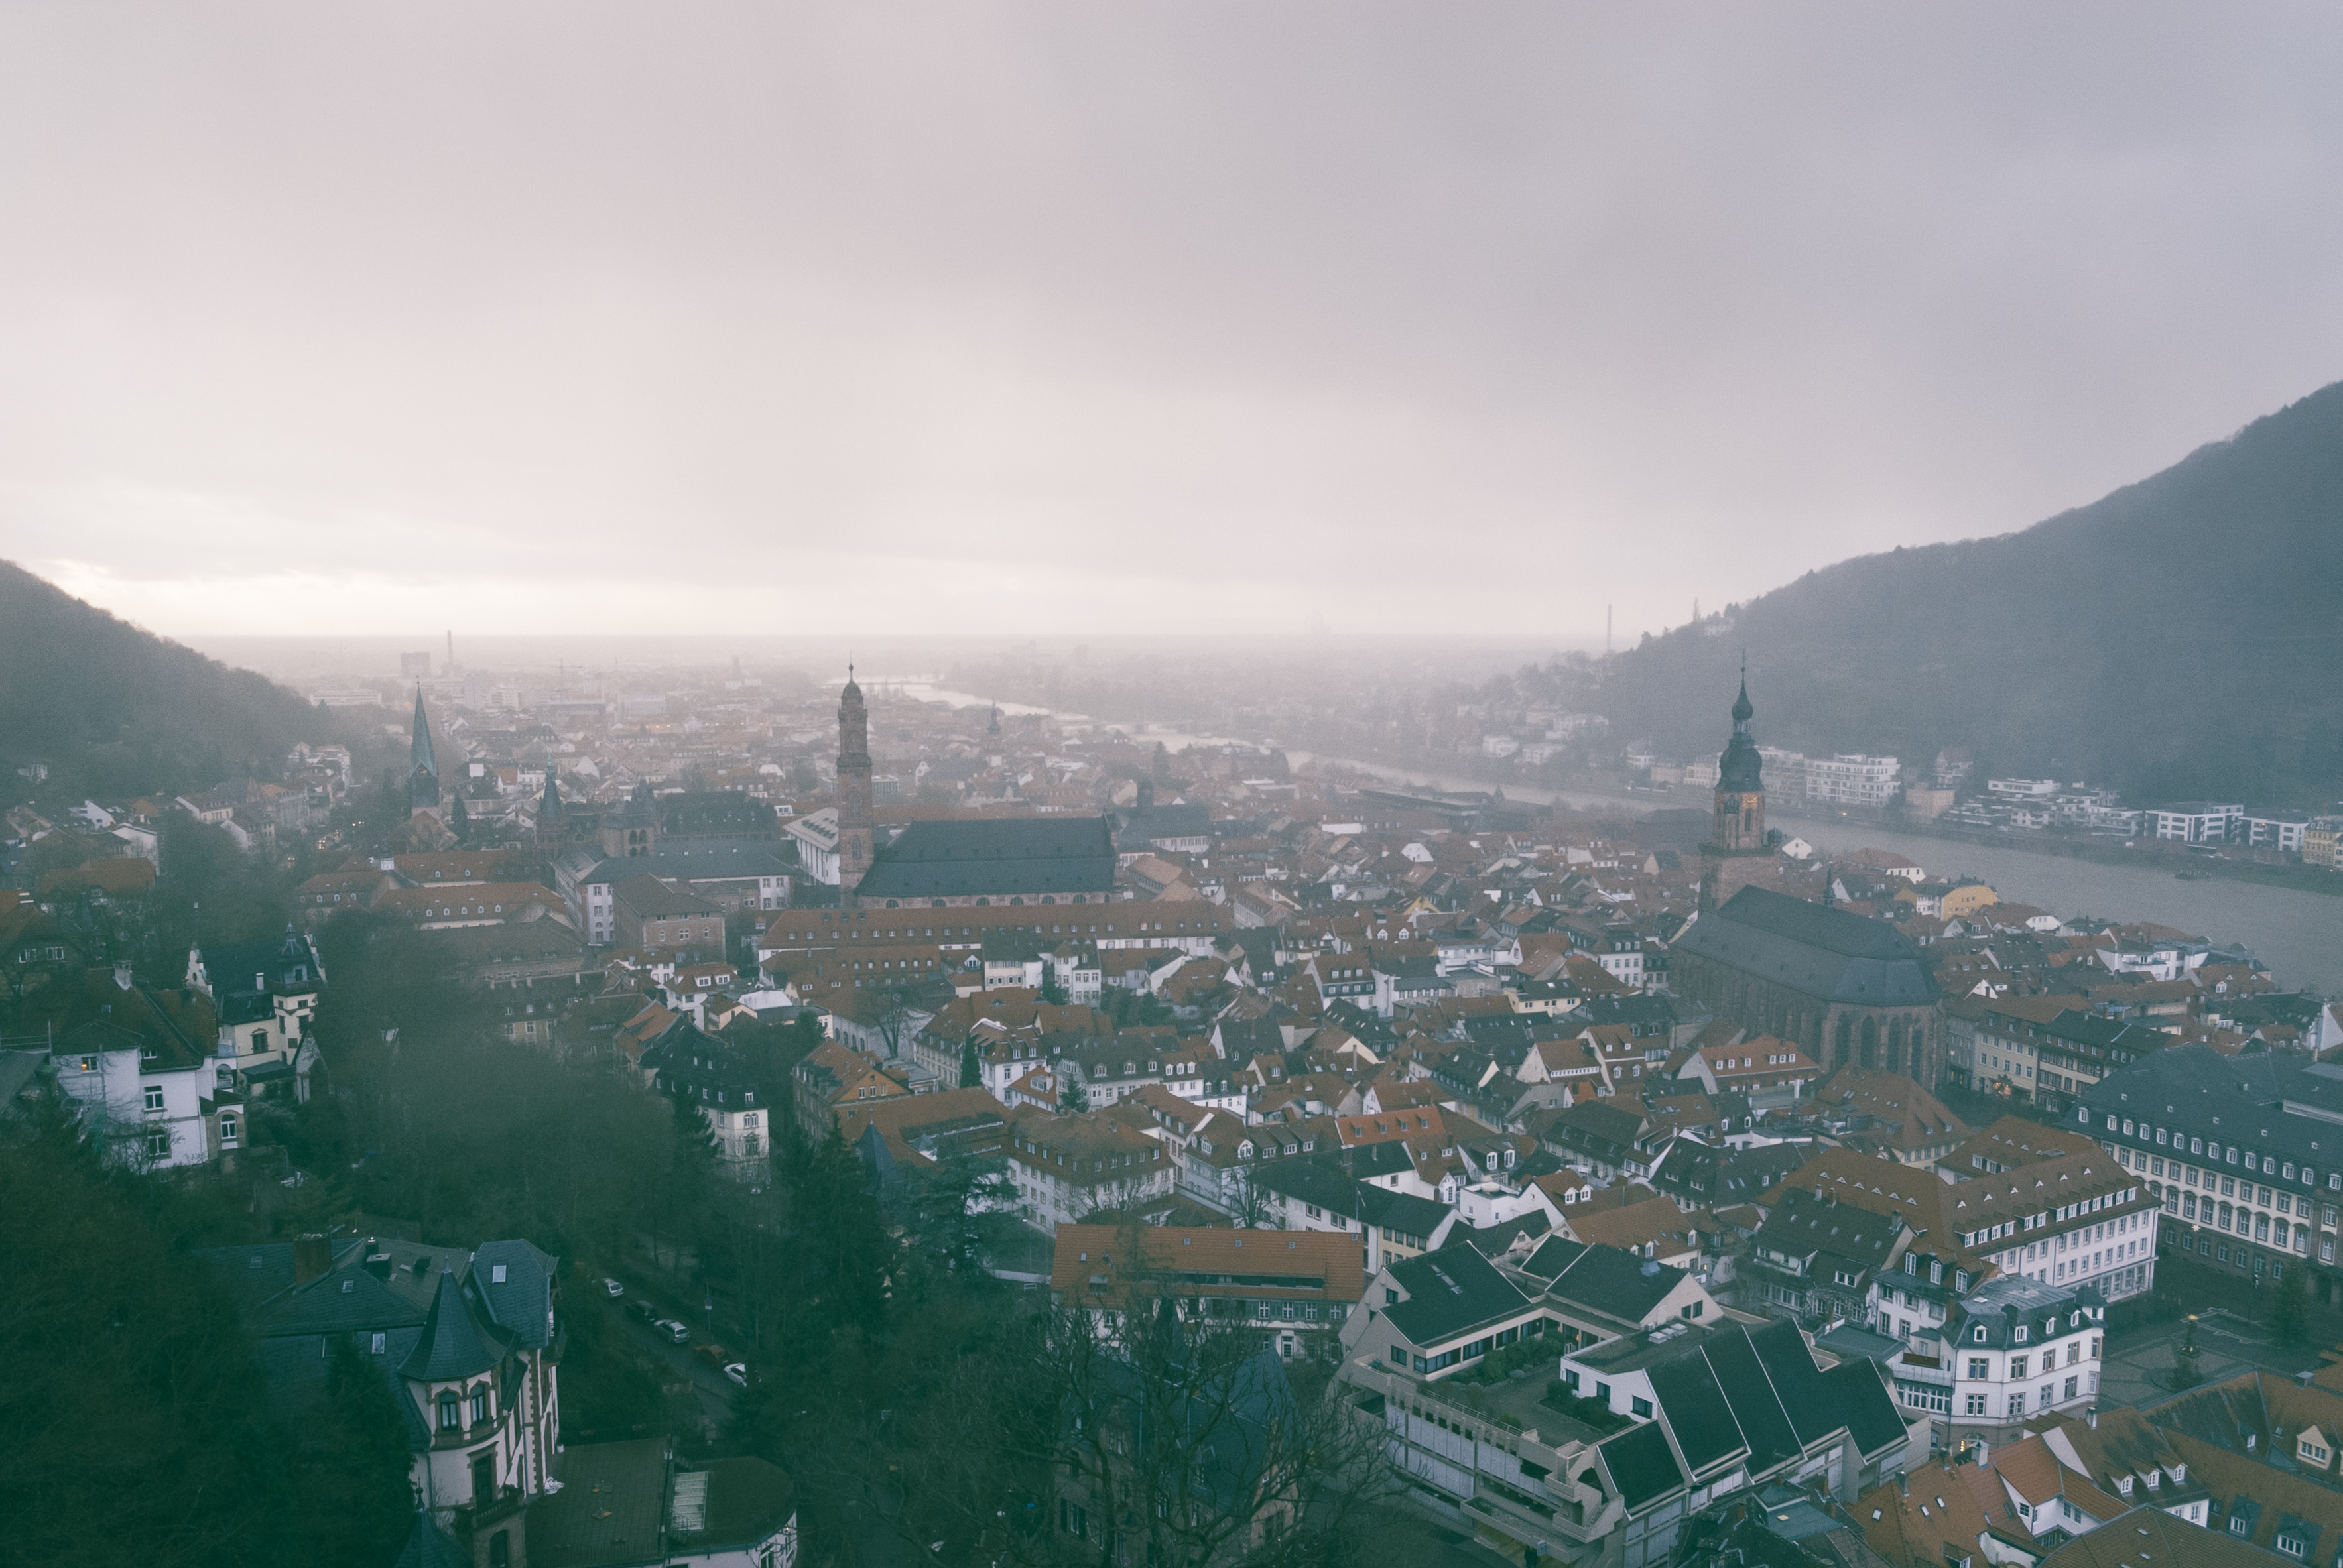
horizon, mountain, architecture, sky, skyline, photography, town, city, urban, mountain range, foggy, cityscape, panorama, europe, haze, landmark, heidelberg, historic, aerial, austria, buildings, houses, churches, germany, heritage, traditional, roofs, bird's eye view, aerial photography, atmospheric phenomenon, human settlement, atmosphere of earth